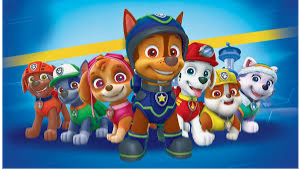
Portrait style: Cartoon Portrait